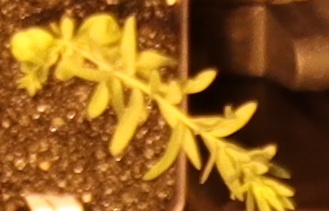
Label: Flax